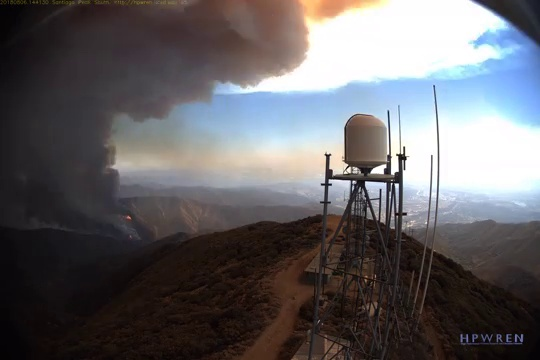
Fire: no
Smoke: yes